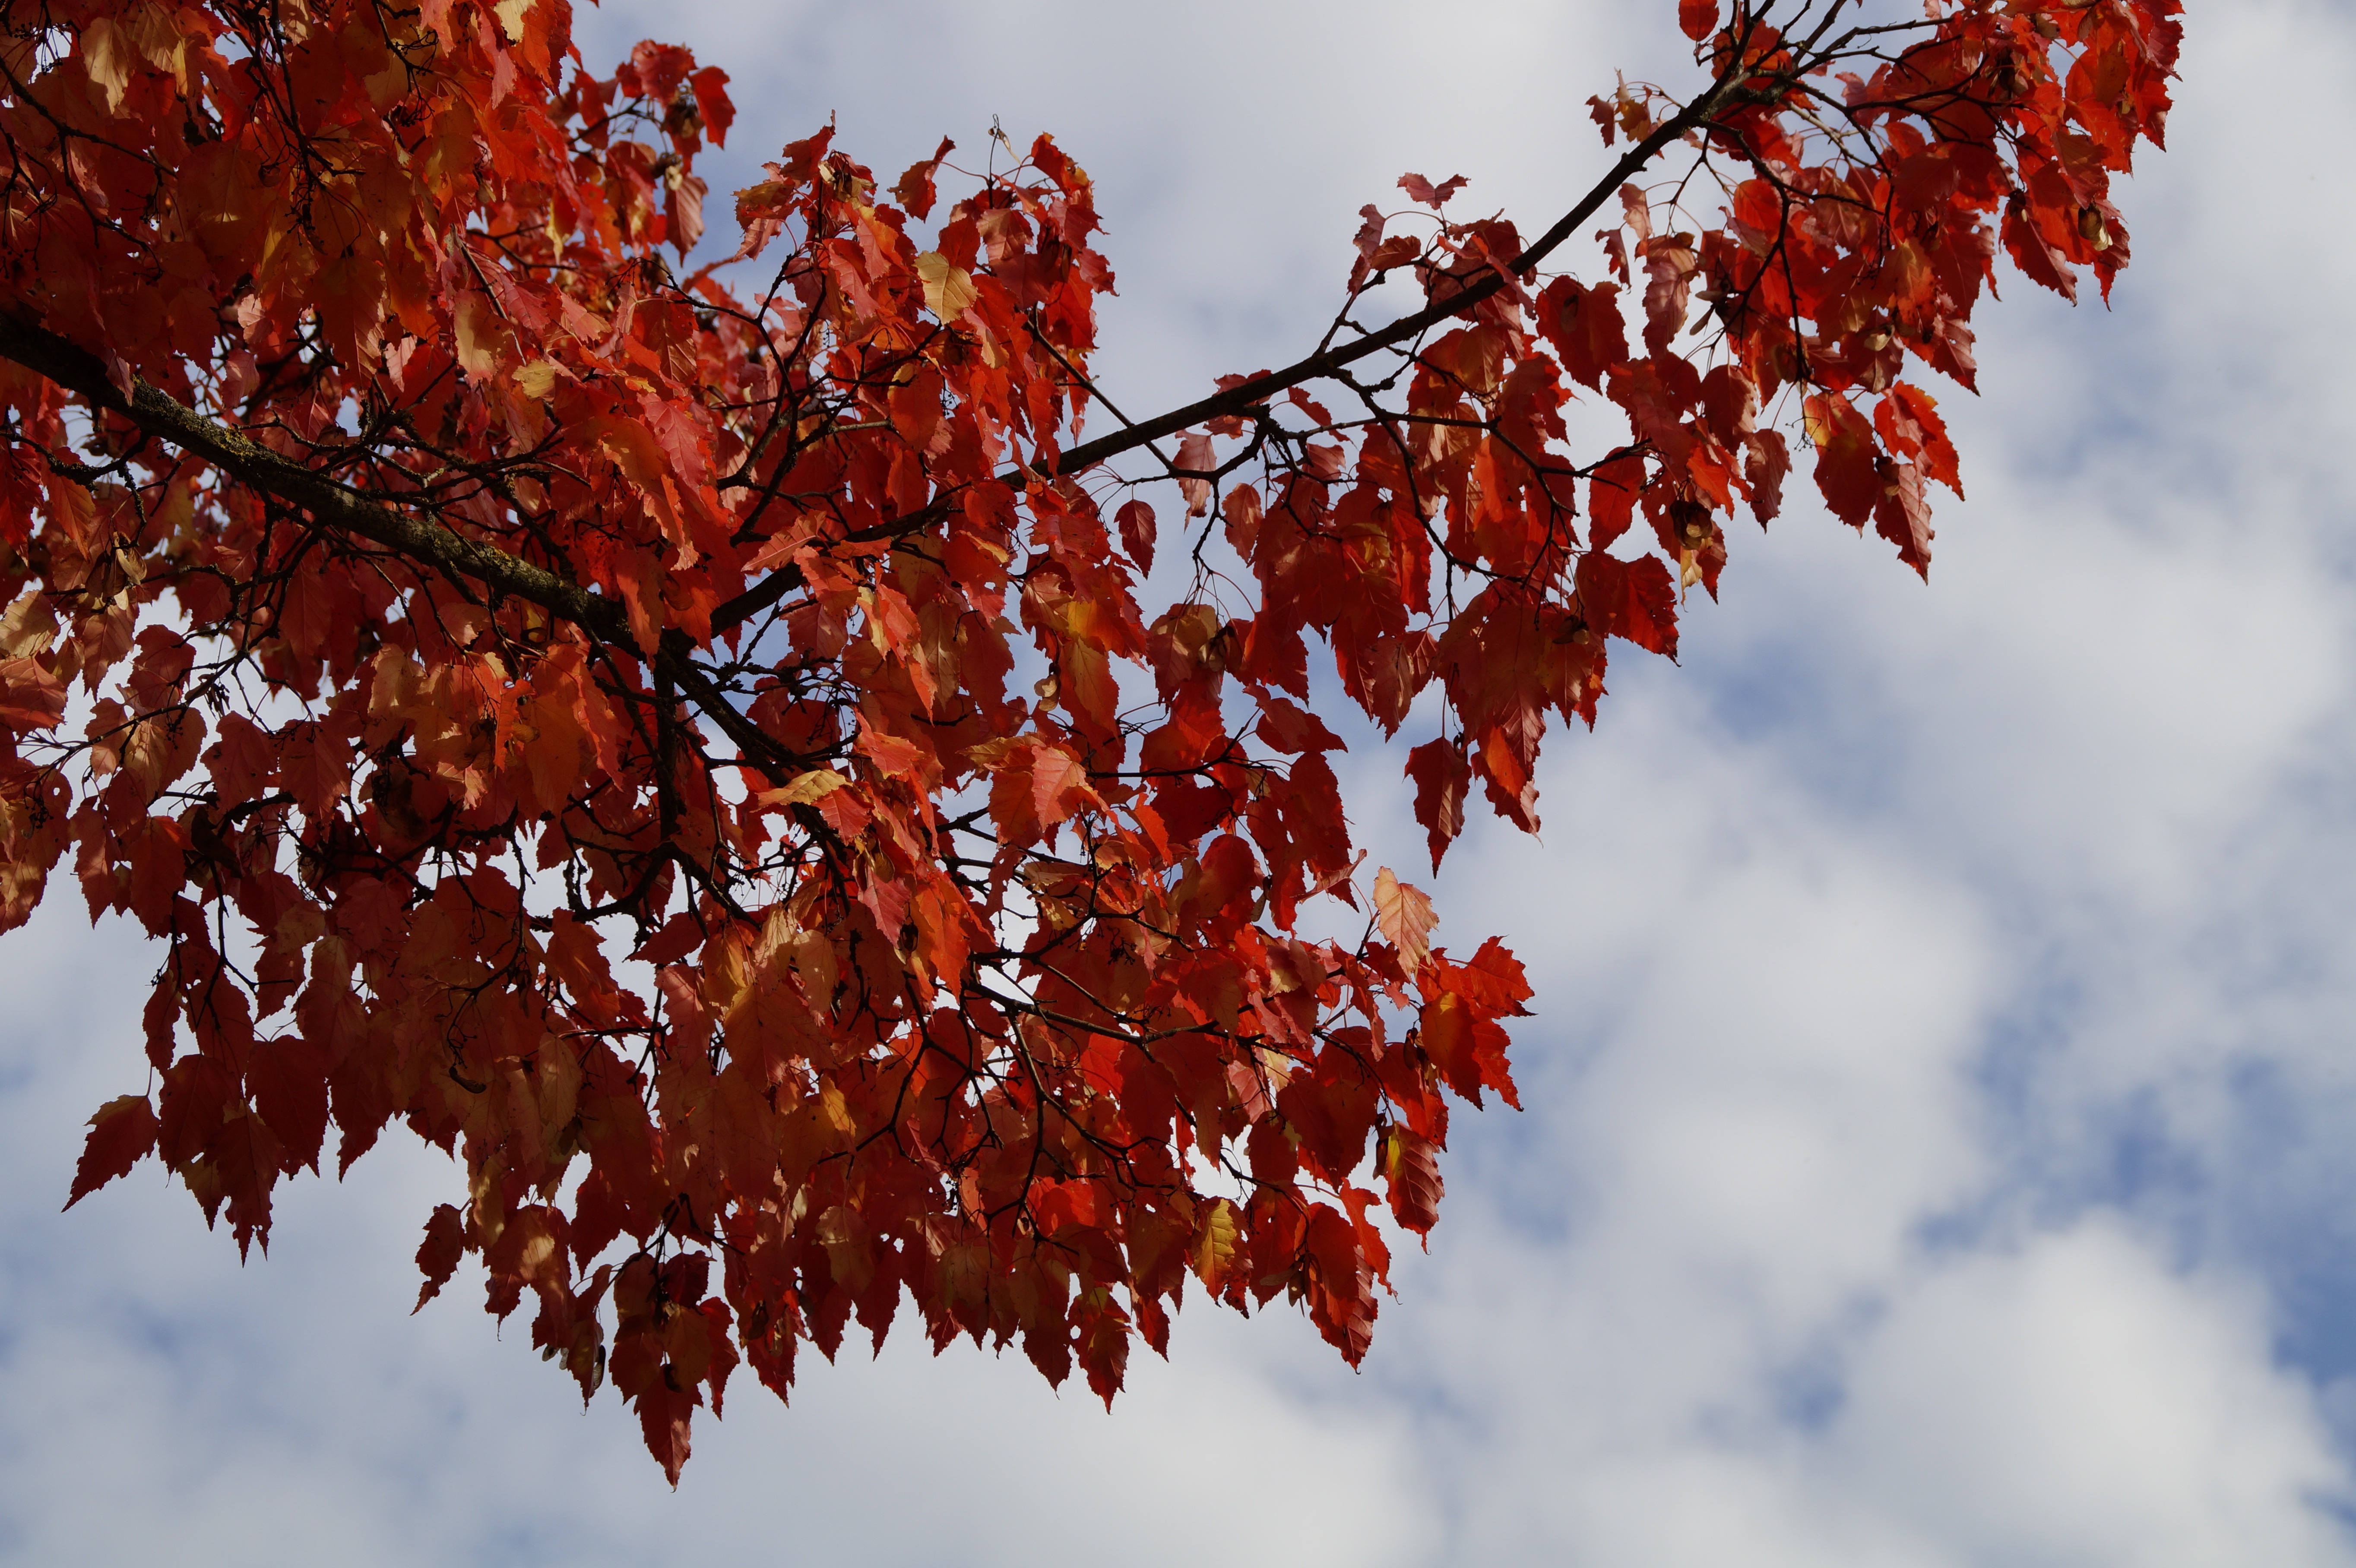
tree, nature, branch, plant, sky, sunlight, leaf, flower, frost, red, autumn, season, maple tree, maple leaf, leaves, colored, fall foliage, leaves in the autumn, colorful leaves, discolored, flowering plant, woody plant, land plant